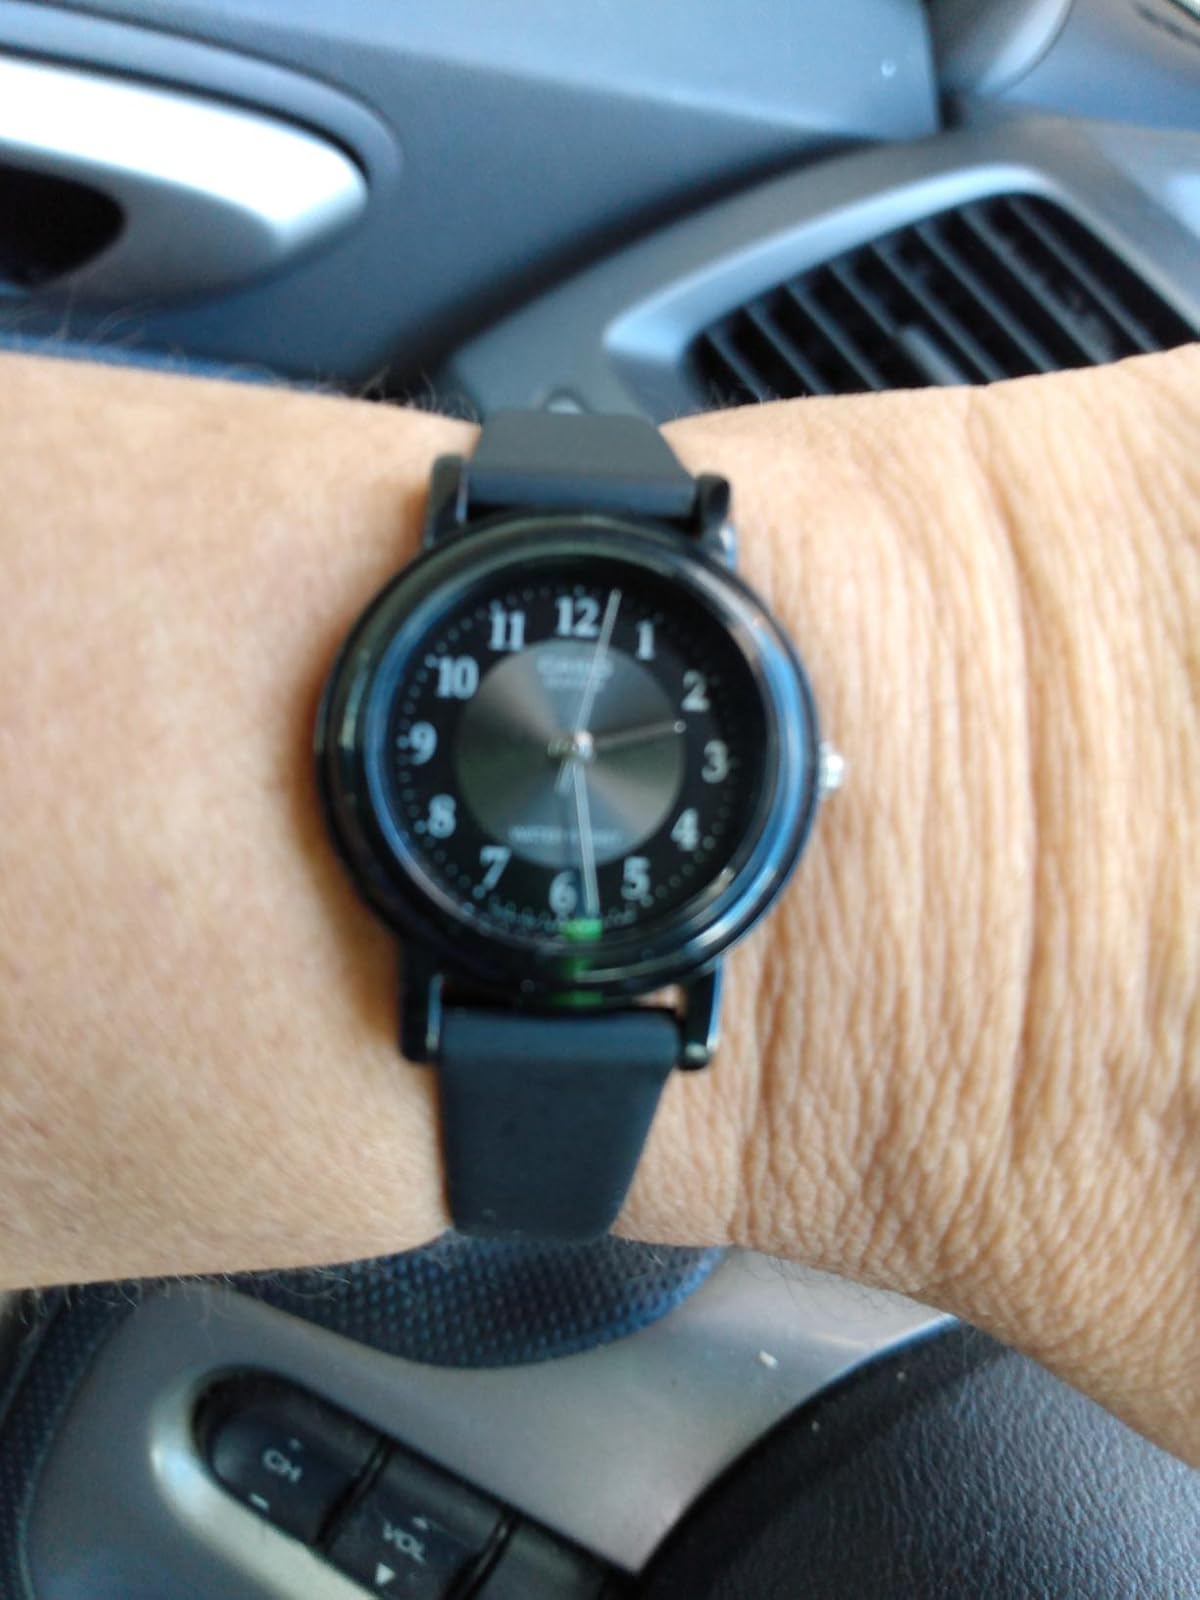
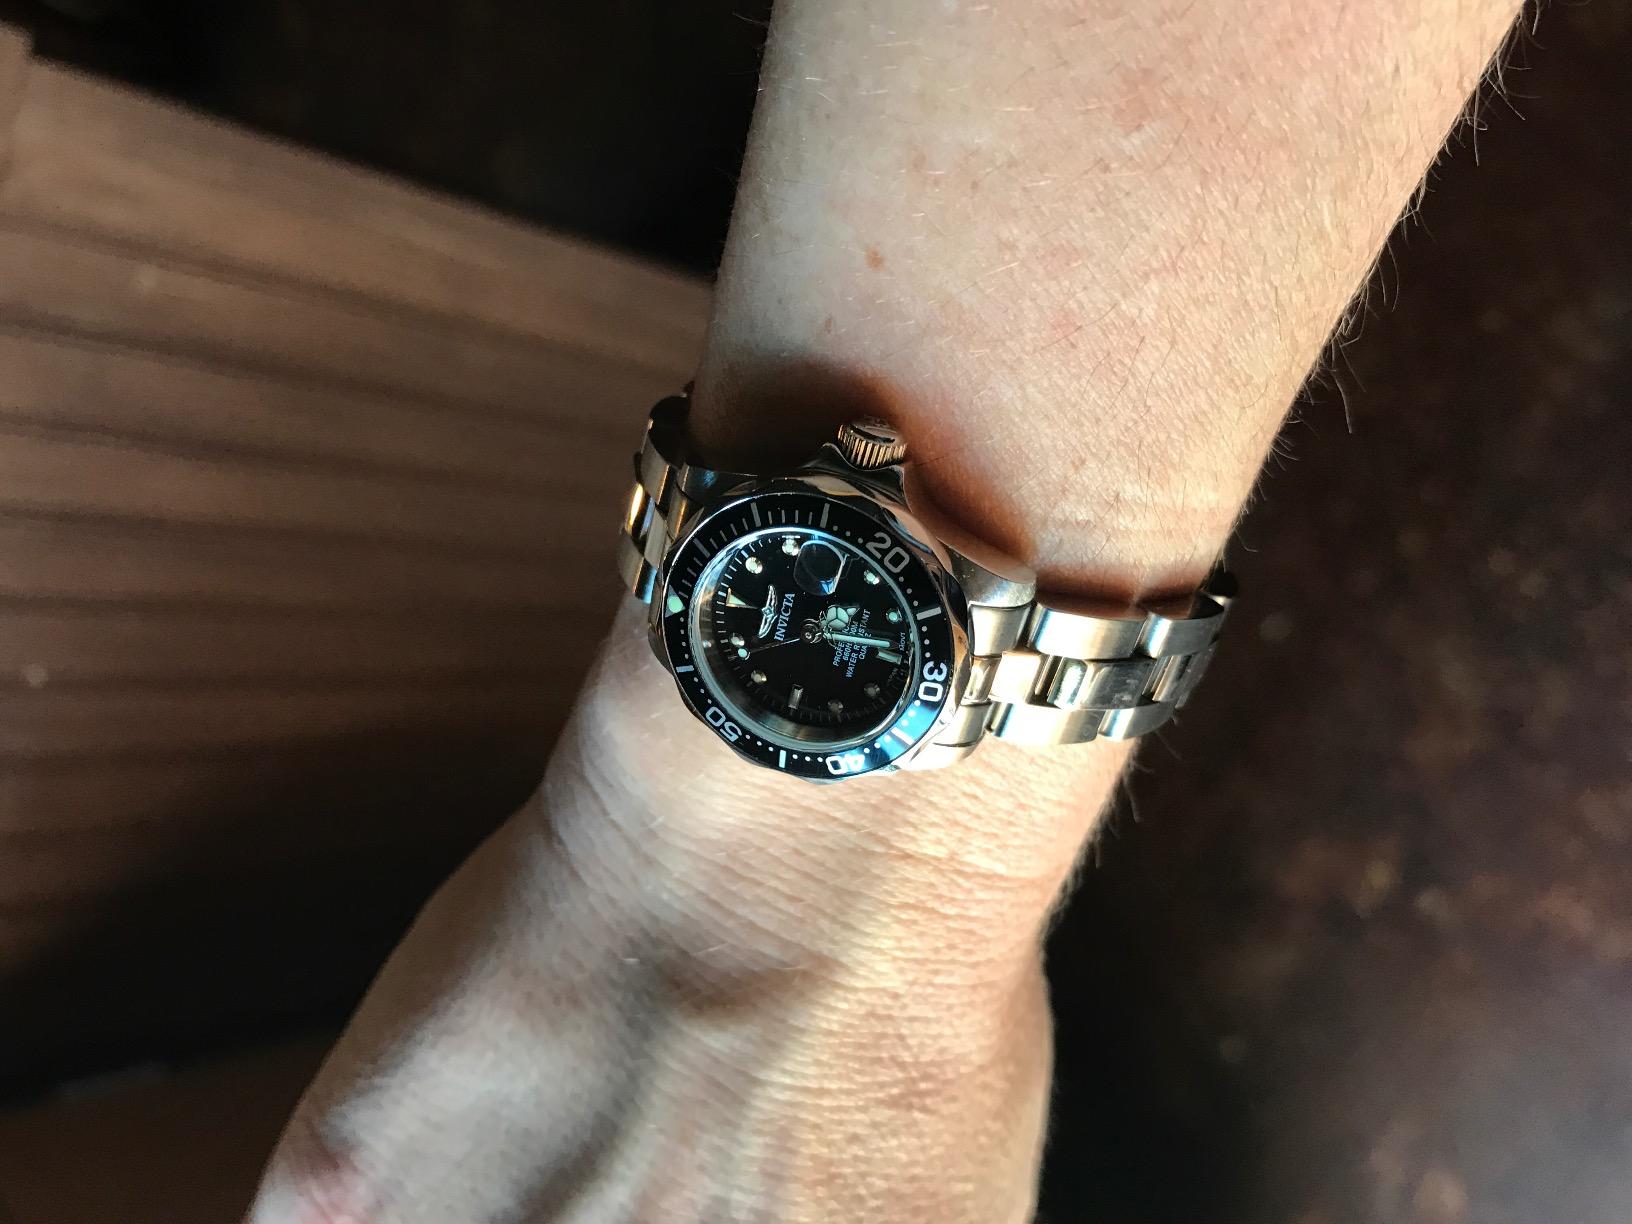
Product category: accessories_watch
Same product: no